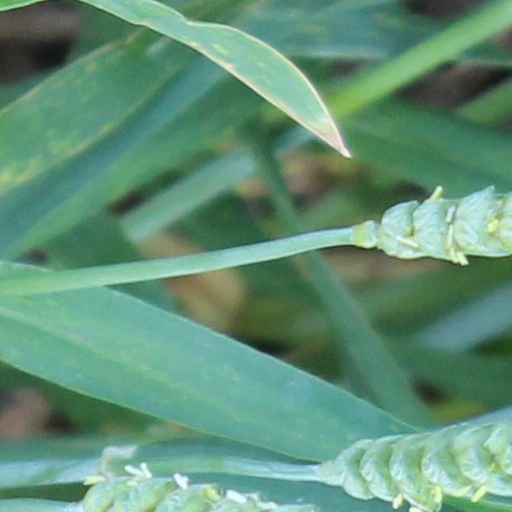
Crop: wheat